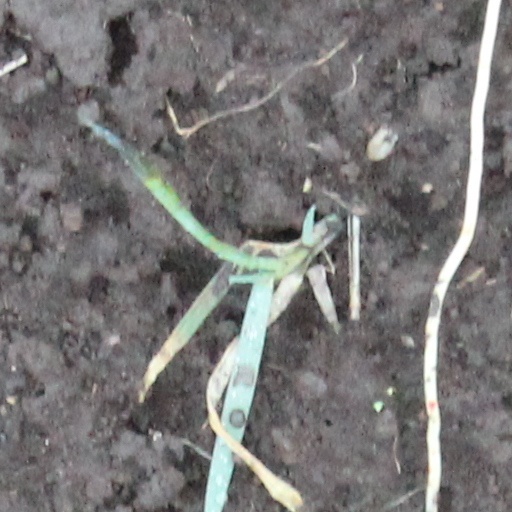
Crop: wheat